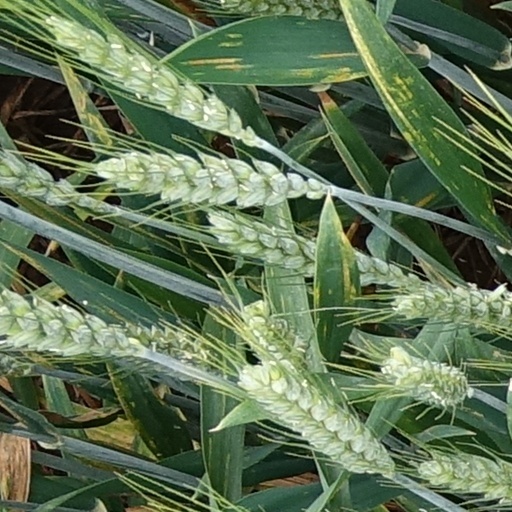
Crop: wheat